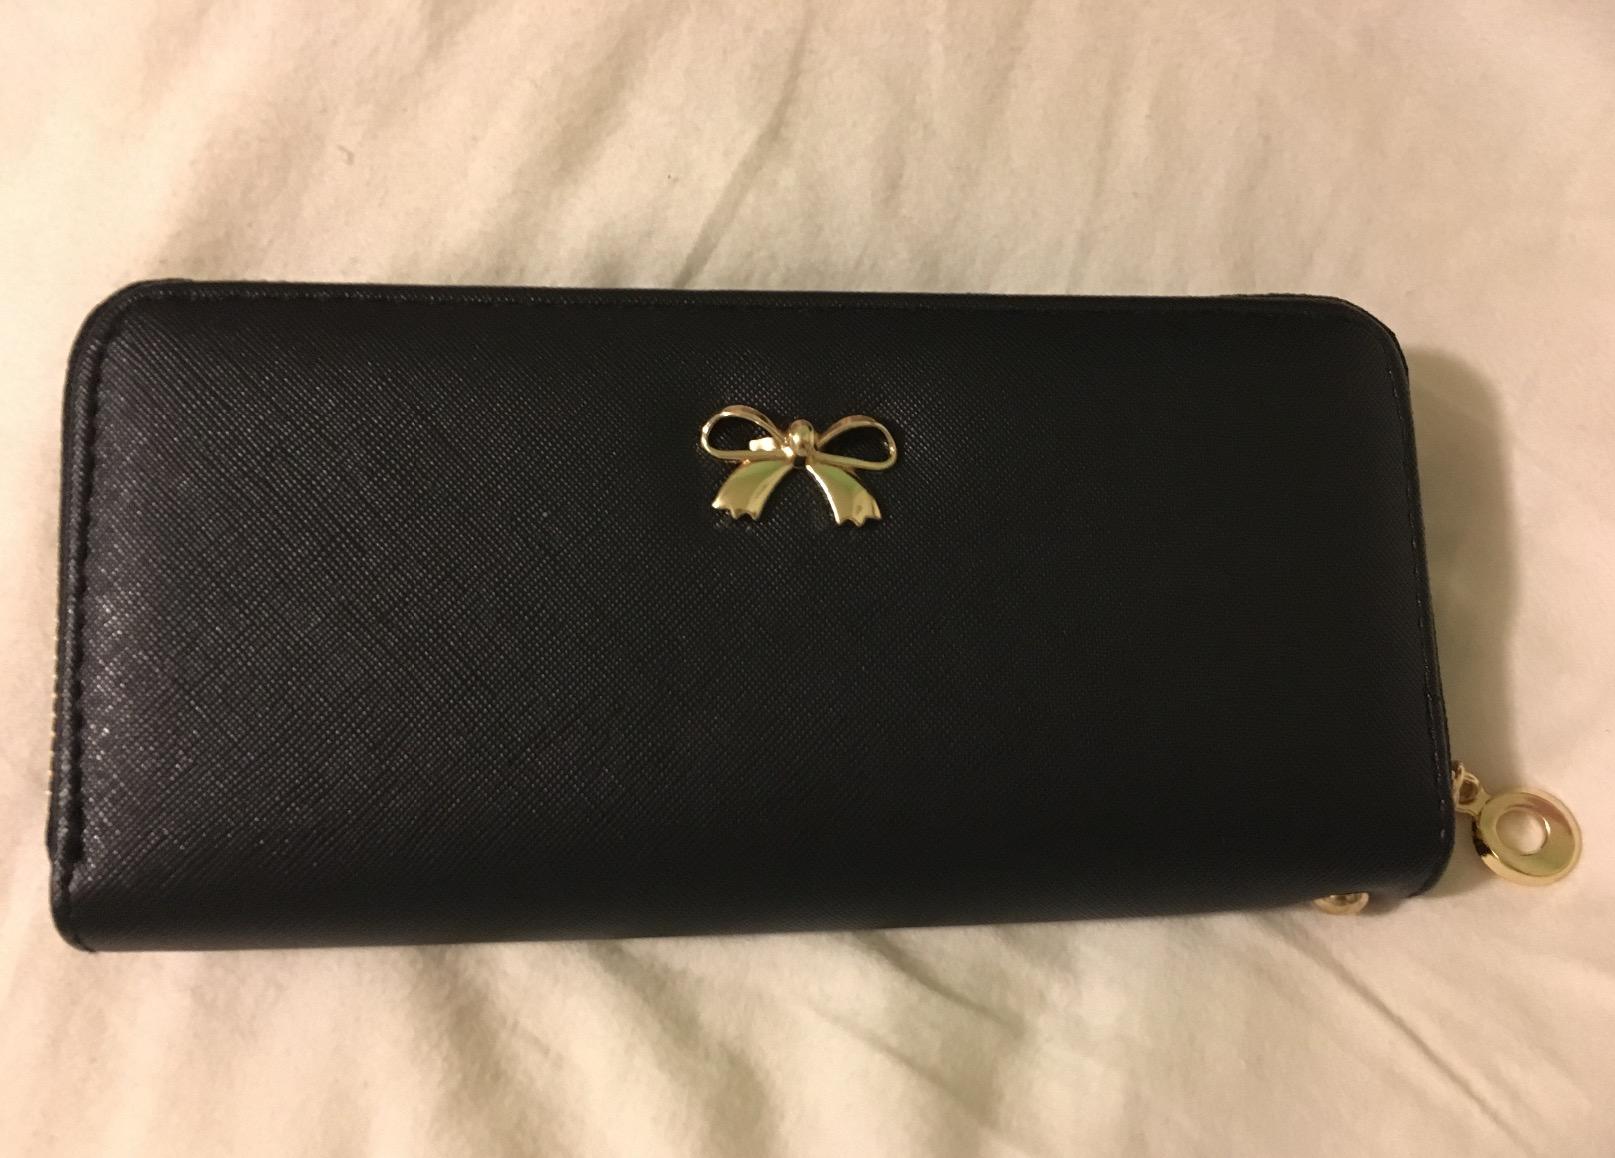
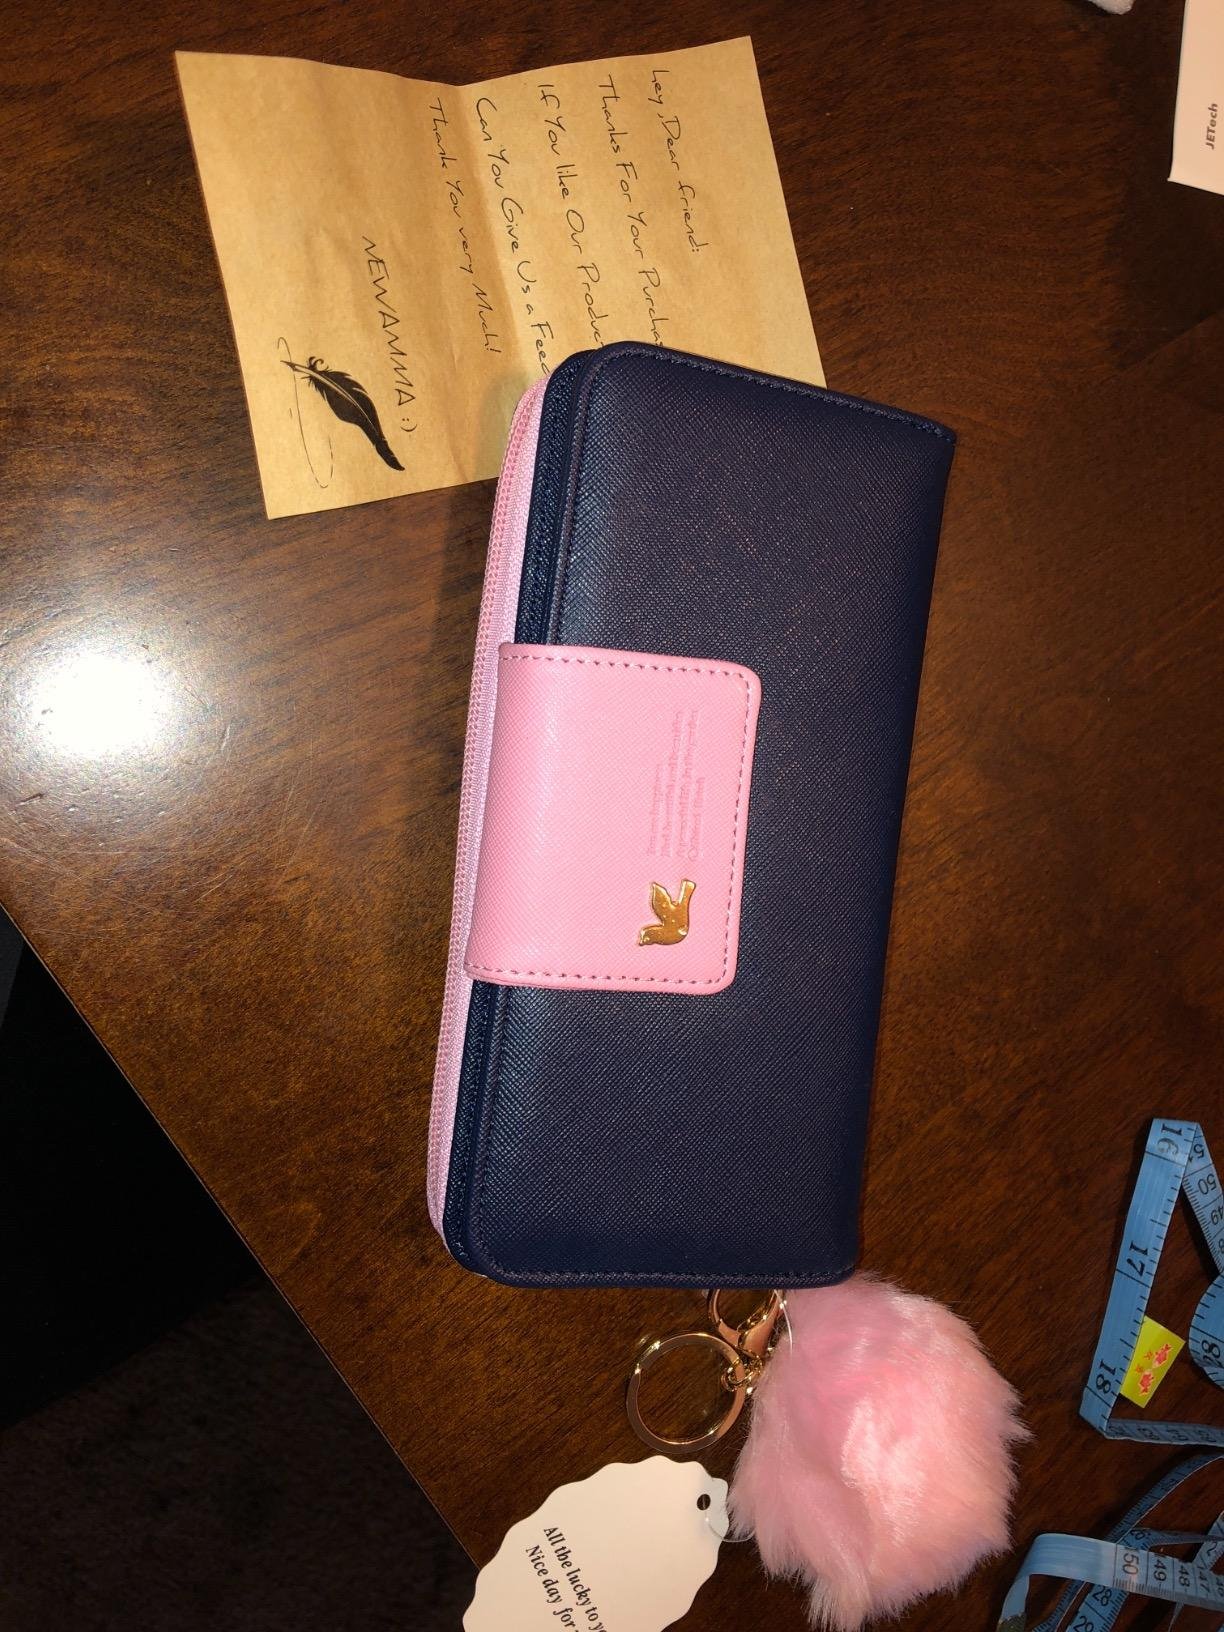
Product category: accessories_handbag
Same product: no